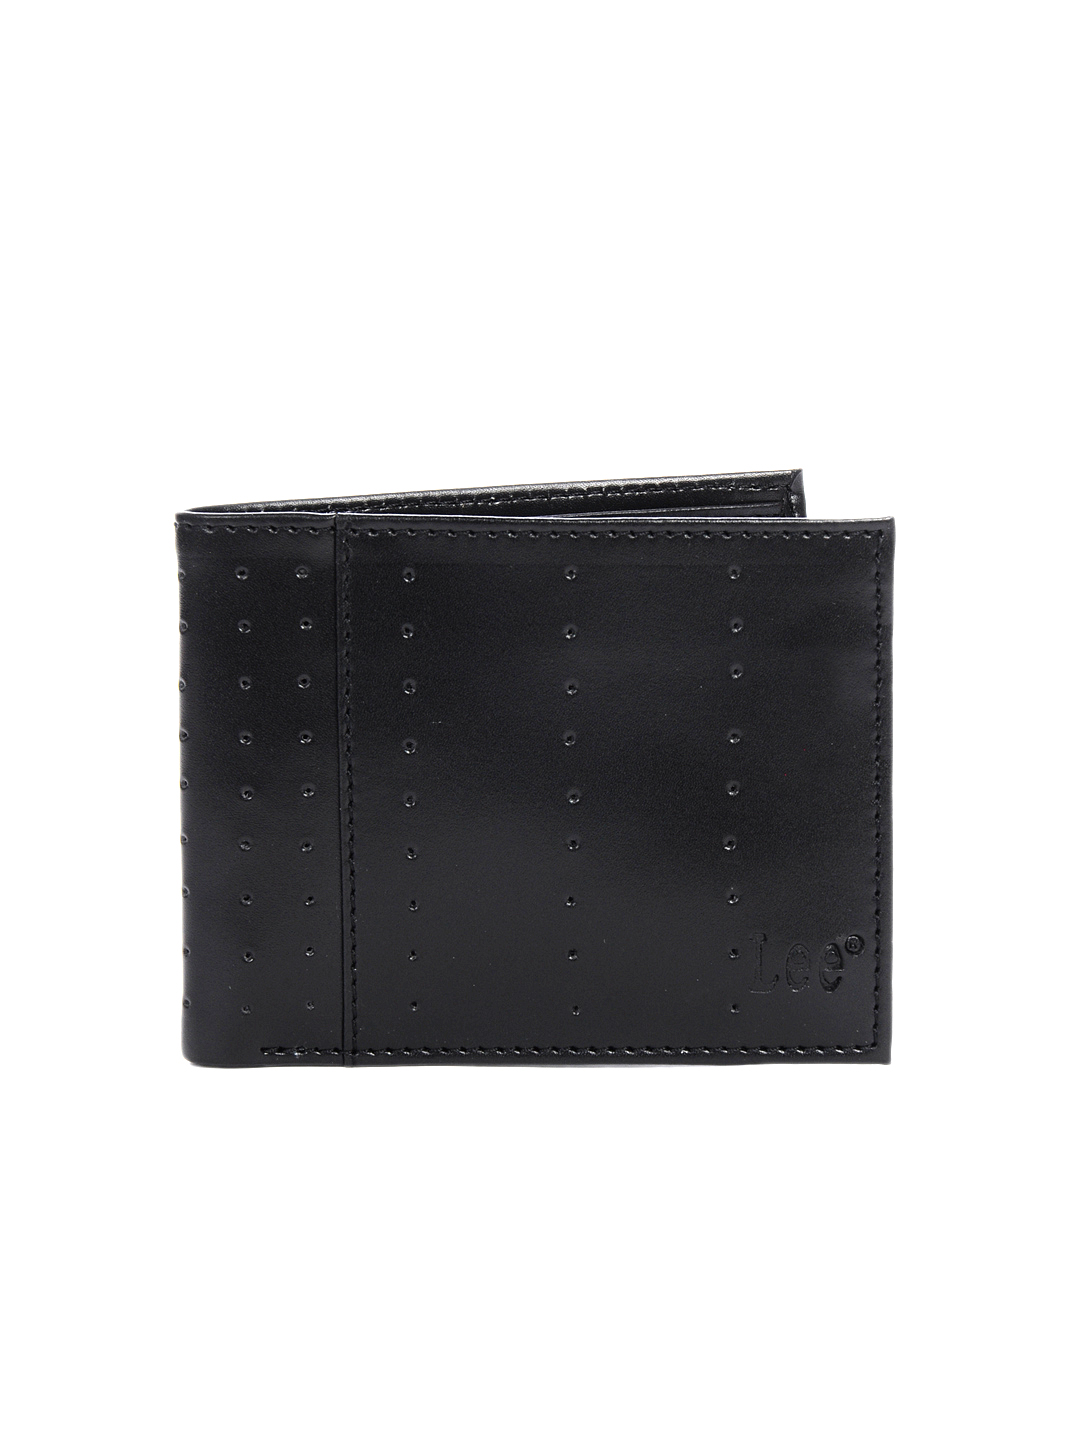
Lee Men Fashion Black Wallet
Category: Accessories / Wallets / Wallets
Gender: Men
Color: Black
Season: Summer 2012
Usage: Casual